Lady Catherine Gordon

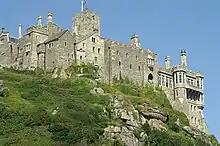

Before 4 March 1497, Lady Catherine was given in marriage to the pretender Perkin Warbeck, who was favoured by King James IV of Scotland for political reasons, and who had apparently been courting her since 1495. A copy of a love letter from Warbeck to Lady Catherine Gordon survives:Most noble lady, it is not without reason that all turn their eyes to you; that all admire love and obey you. For they see your two-fold virtues by which you are so much distinguished above all other mortals. Whilst on the one hand, they admire your riches and immutable prosperity, which secure to you the nobility of your lineage and the loftiness of your rank, they are, on the other hand, struck by your rather divine than human beauty, and believe that you are not born in our days but descended from Heaven.
All look at your face so bright and serene that it gives splendour to the cloudy sky; all look at your eyes so brilliant as stars which make all pain to be forgotten, and turn despair into delight; all look at your neck which outshines pearls; all look at your fine forehead. Your purple light of youth, your fair hair; in one word at the splendid perfection of your person:—and looking at they cannot choose but admire you; admiring they cannot choose but to love you; loving they cannot choose but to obey you.
I shall, perhaps, be the happiest of all your admirers, and the happiest man on earth, since I have reason to hope you will think me worthy of your love. If I represent to my mind all your perfections, I am not only compelled to love, to adore, and to worship you, but love makes me your slave. Whether I was waking or sleeping I cannot find rest or happiness except in your affection. All my hopes rest in you, and in you alone.
Most noble lady, my soul, look mercifully down upon me, your slave; who has ever been devoted to you from the first hour he saw you. Love is not an earthly thing, it is heaven born. Do not think it below yourself to obey love's dictates. Not only kings, but also gods and goddesses have bent their necks beneath its yoke.
I beseech you most noble lady to accept for ever one who in all things will cheerfully do your will as long as his days shall last. Farewell, my soul and consolation. You, the brightest ornament in Scotland, farewell, farewell.